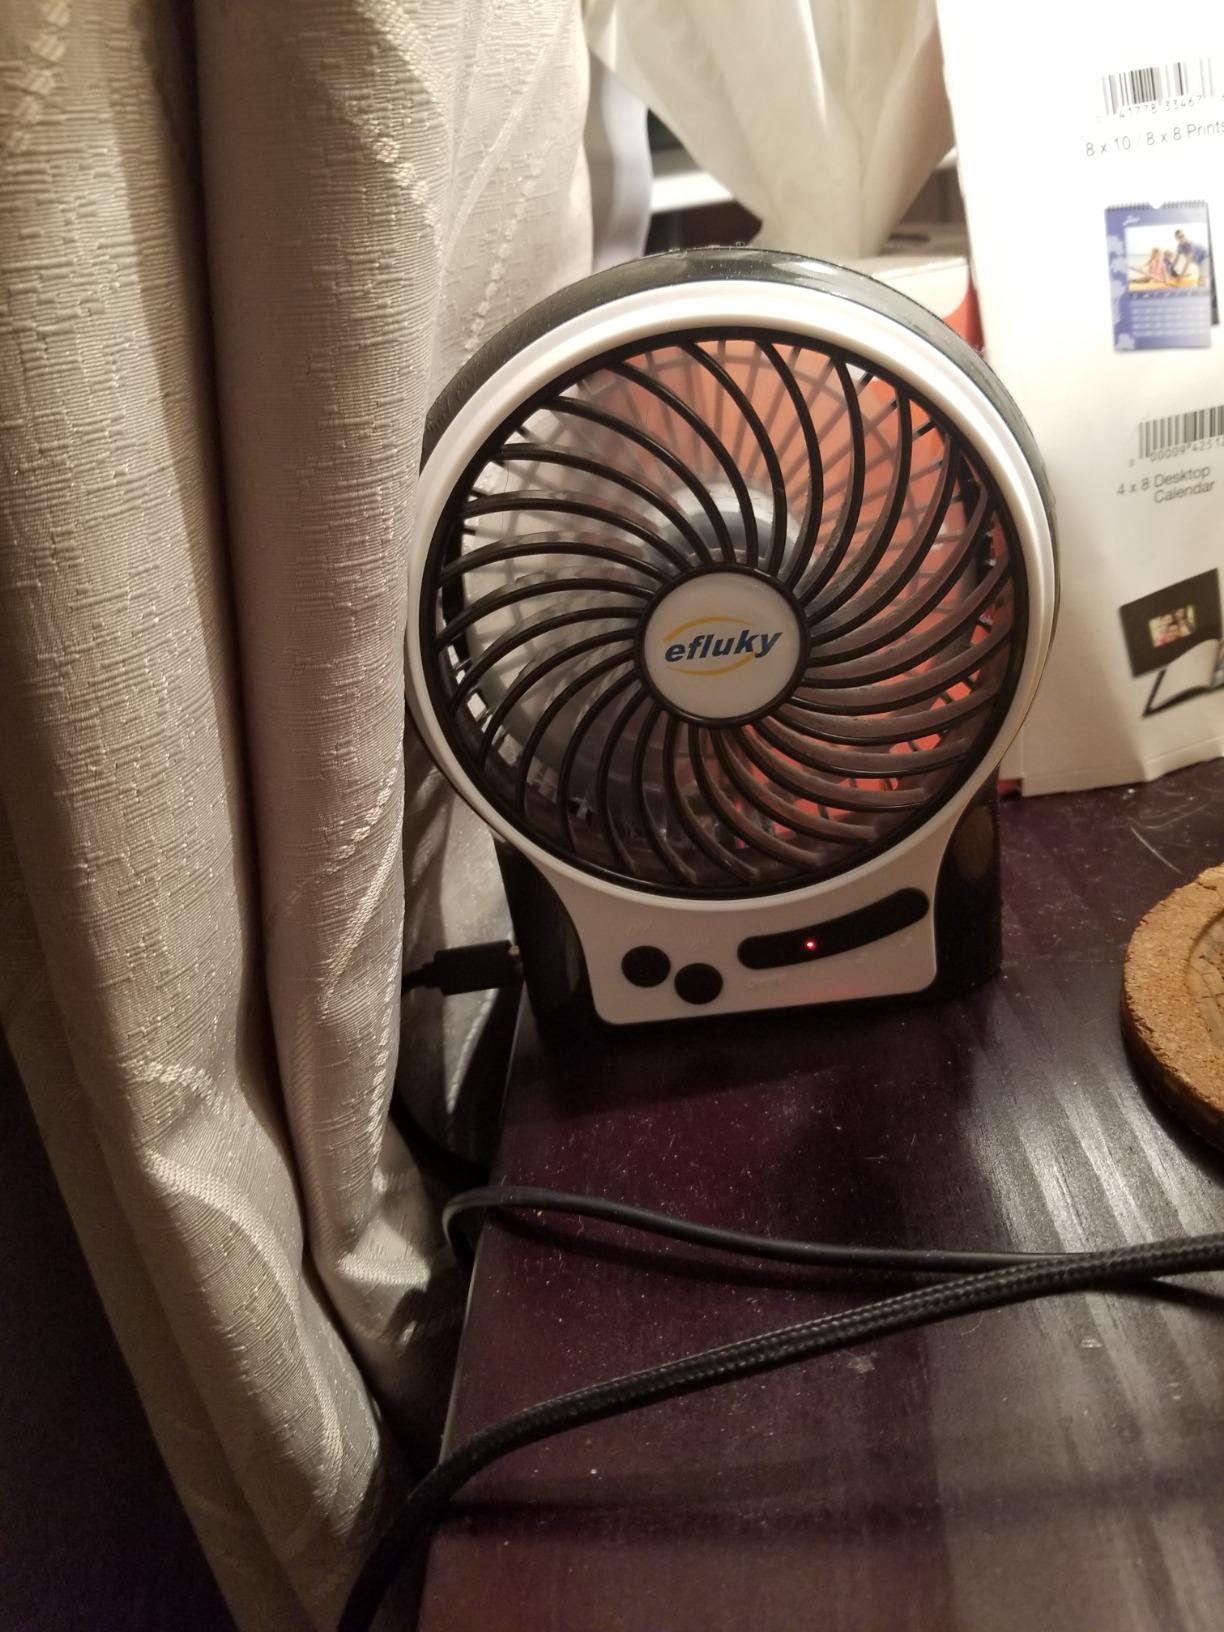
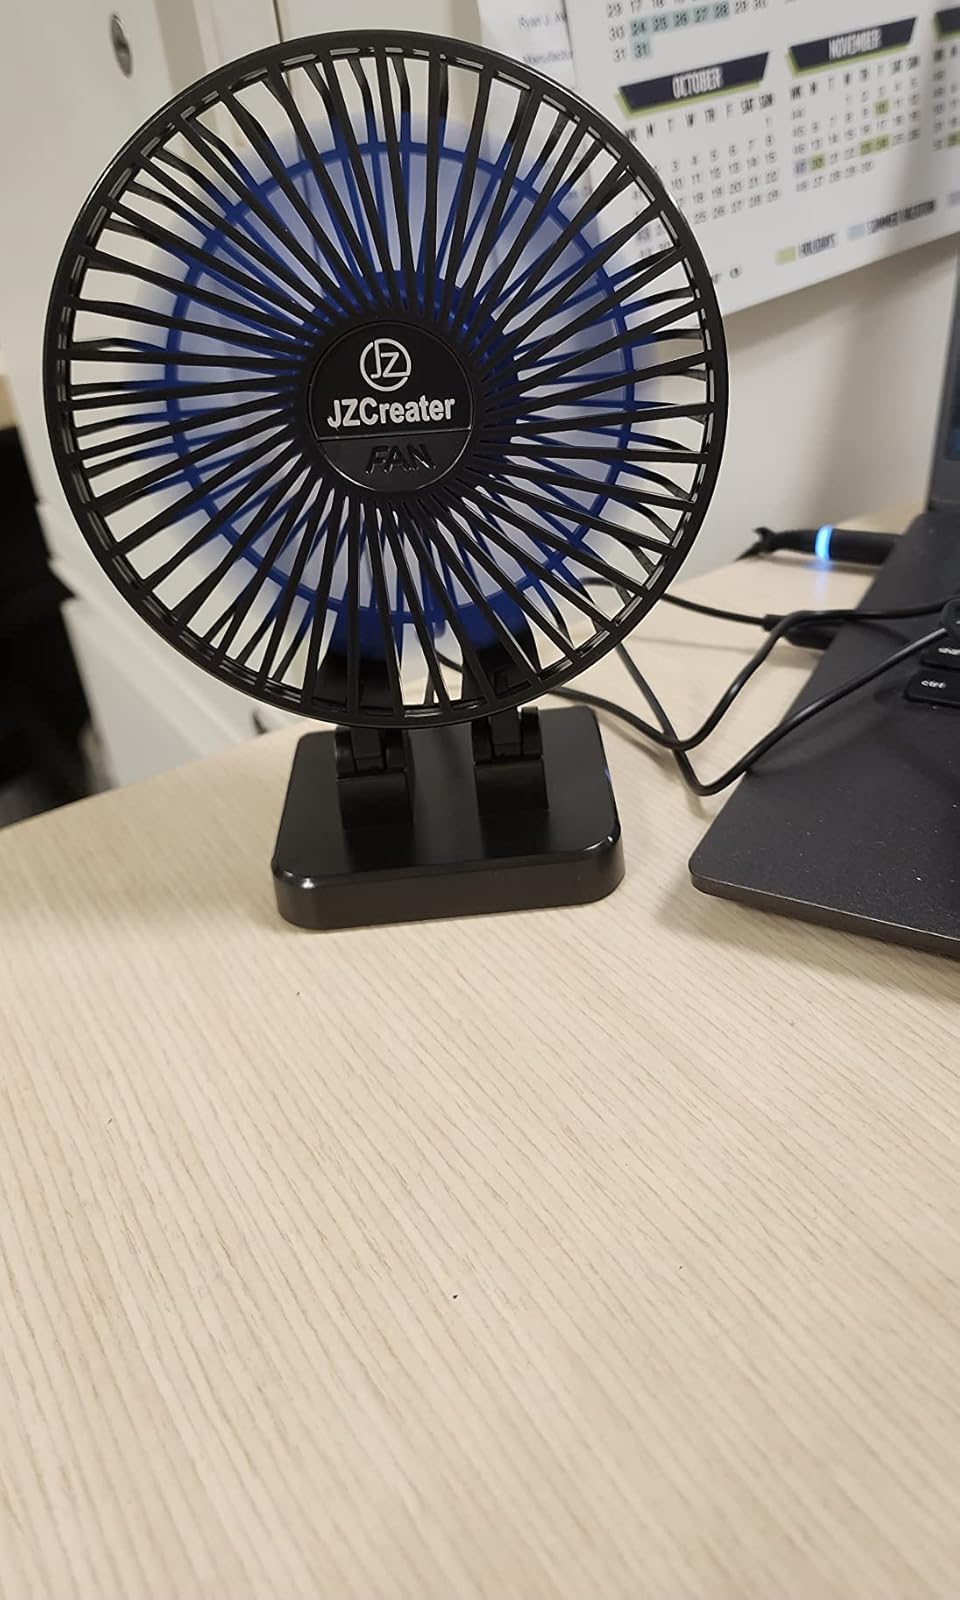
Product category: fan
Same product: no